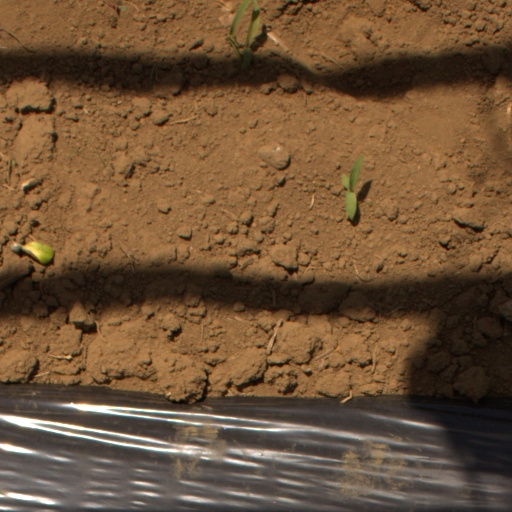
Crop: Jerusalem artichoke